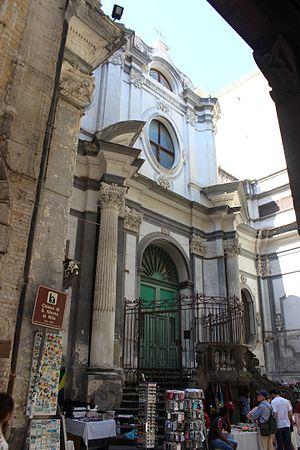
Le baroque napolitain est une forme artistique et architecturale qui se développe au XVIIᵉ siècle et dans la première moitié du XVIIIᵉ siècle à Naples. Il est reconnaissable à ses décorations flamboyantes de marbre et de stuc, caractéristiques des structures du bâtiment. En particulier, le baroque napolitain s'épanouit au milieu du XVIIᵉ siècle avec les œuvres de plusieurs architectes locaux hautement qualifiés et se termine au milieu du siècle suivant, avec l'arrivée des architectes néoclassiques.